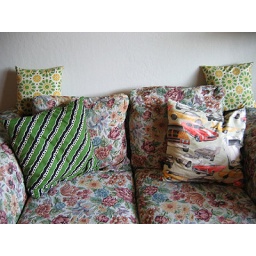
70s themed pillows sewn by yours truly. the muscle car pillow was especially made to please kevin.